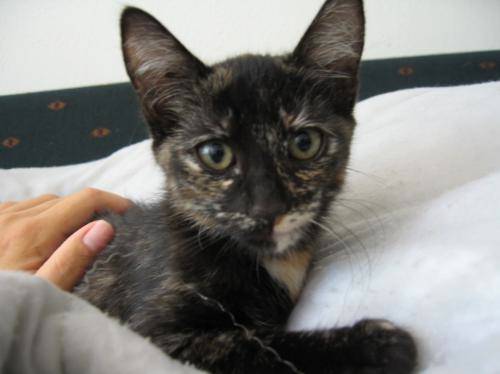
Label: cat